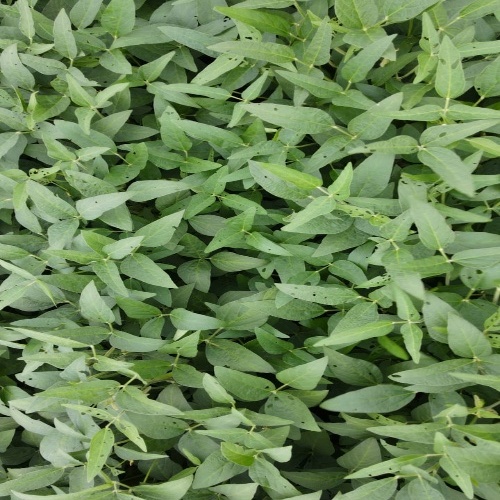
Label: Diabrotica_speciosa